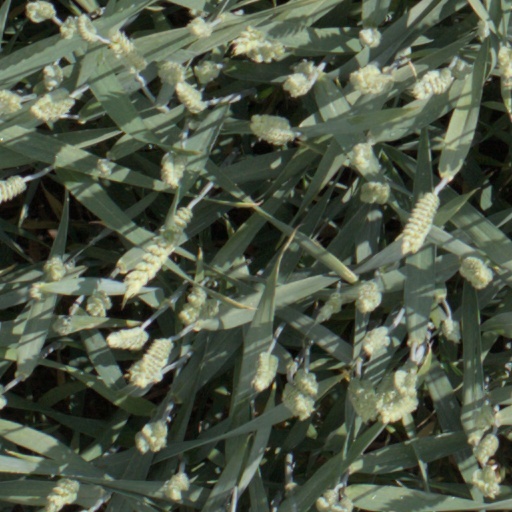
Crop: wheat